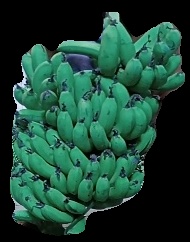
Variety: pachbale
Grade: grade3